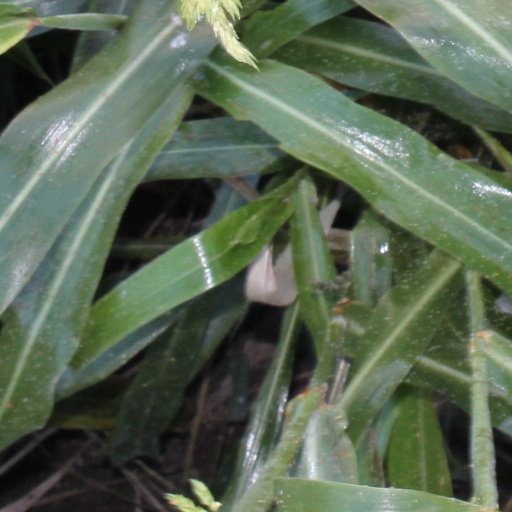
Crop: sorghum